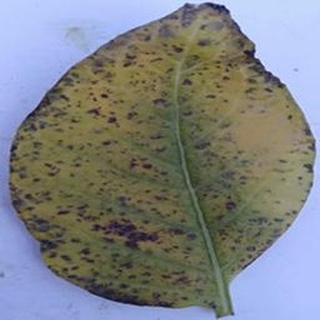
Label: potato_early_blight